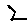
Label: 2